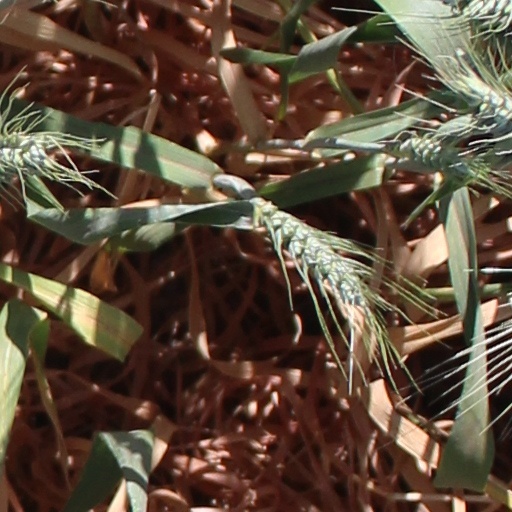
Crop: wheat